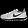
Label: Sneaker